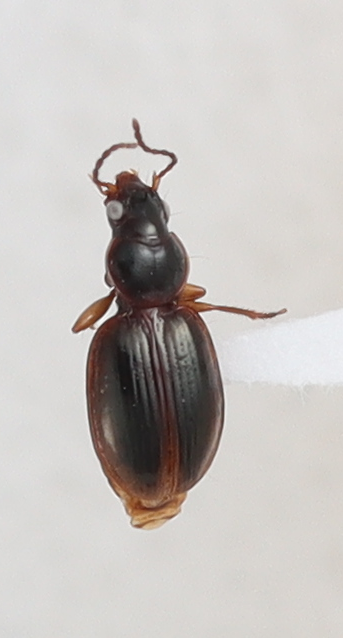
Scientific name: Mecyclothorax konanus
Plot: 6
Trap: E
Collected: 20230906